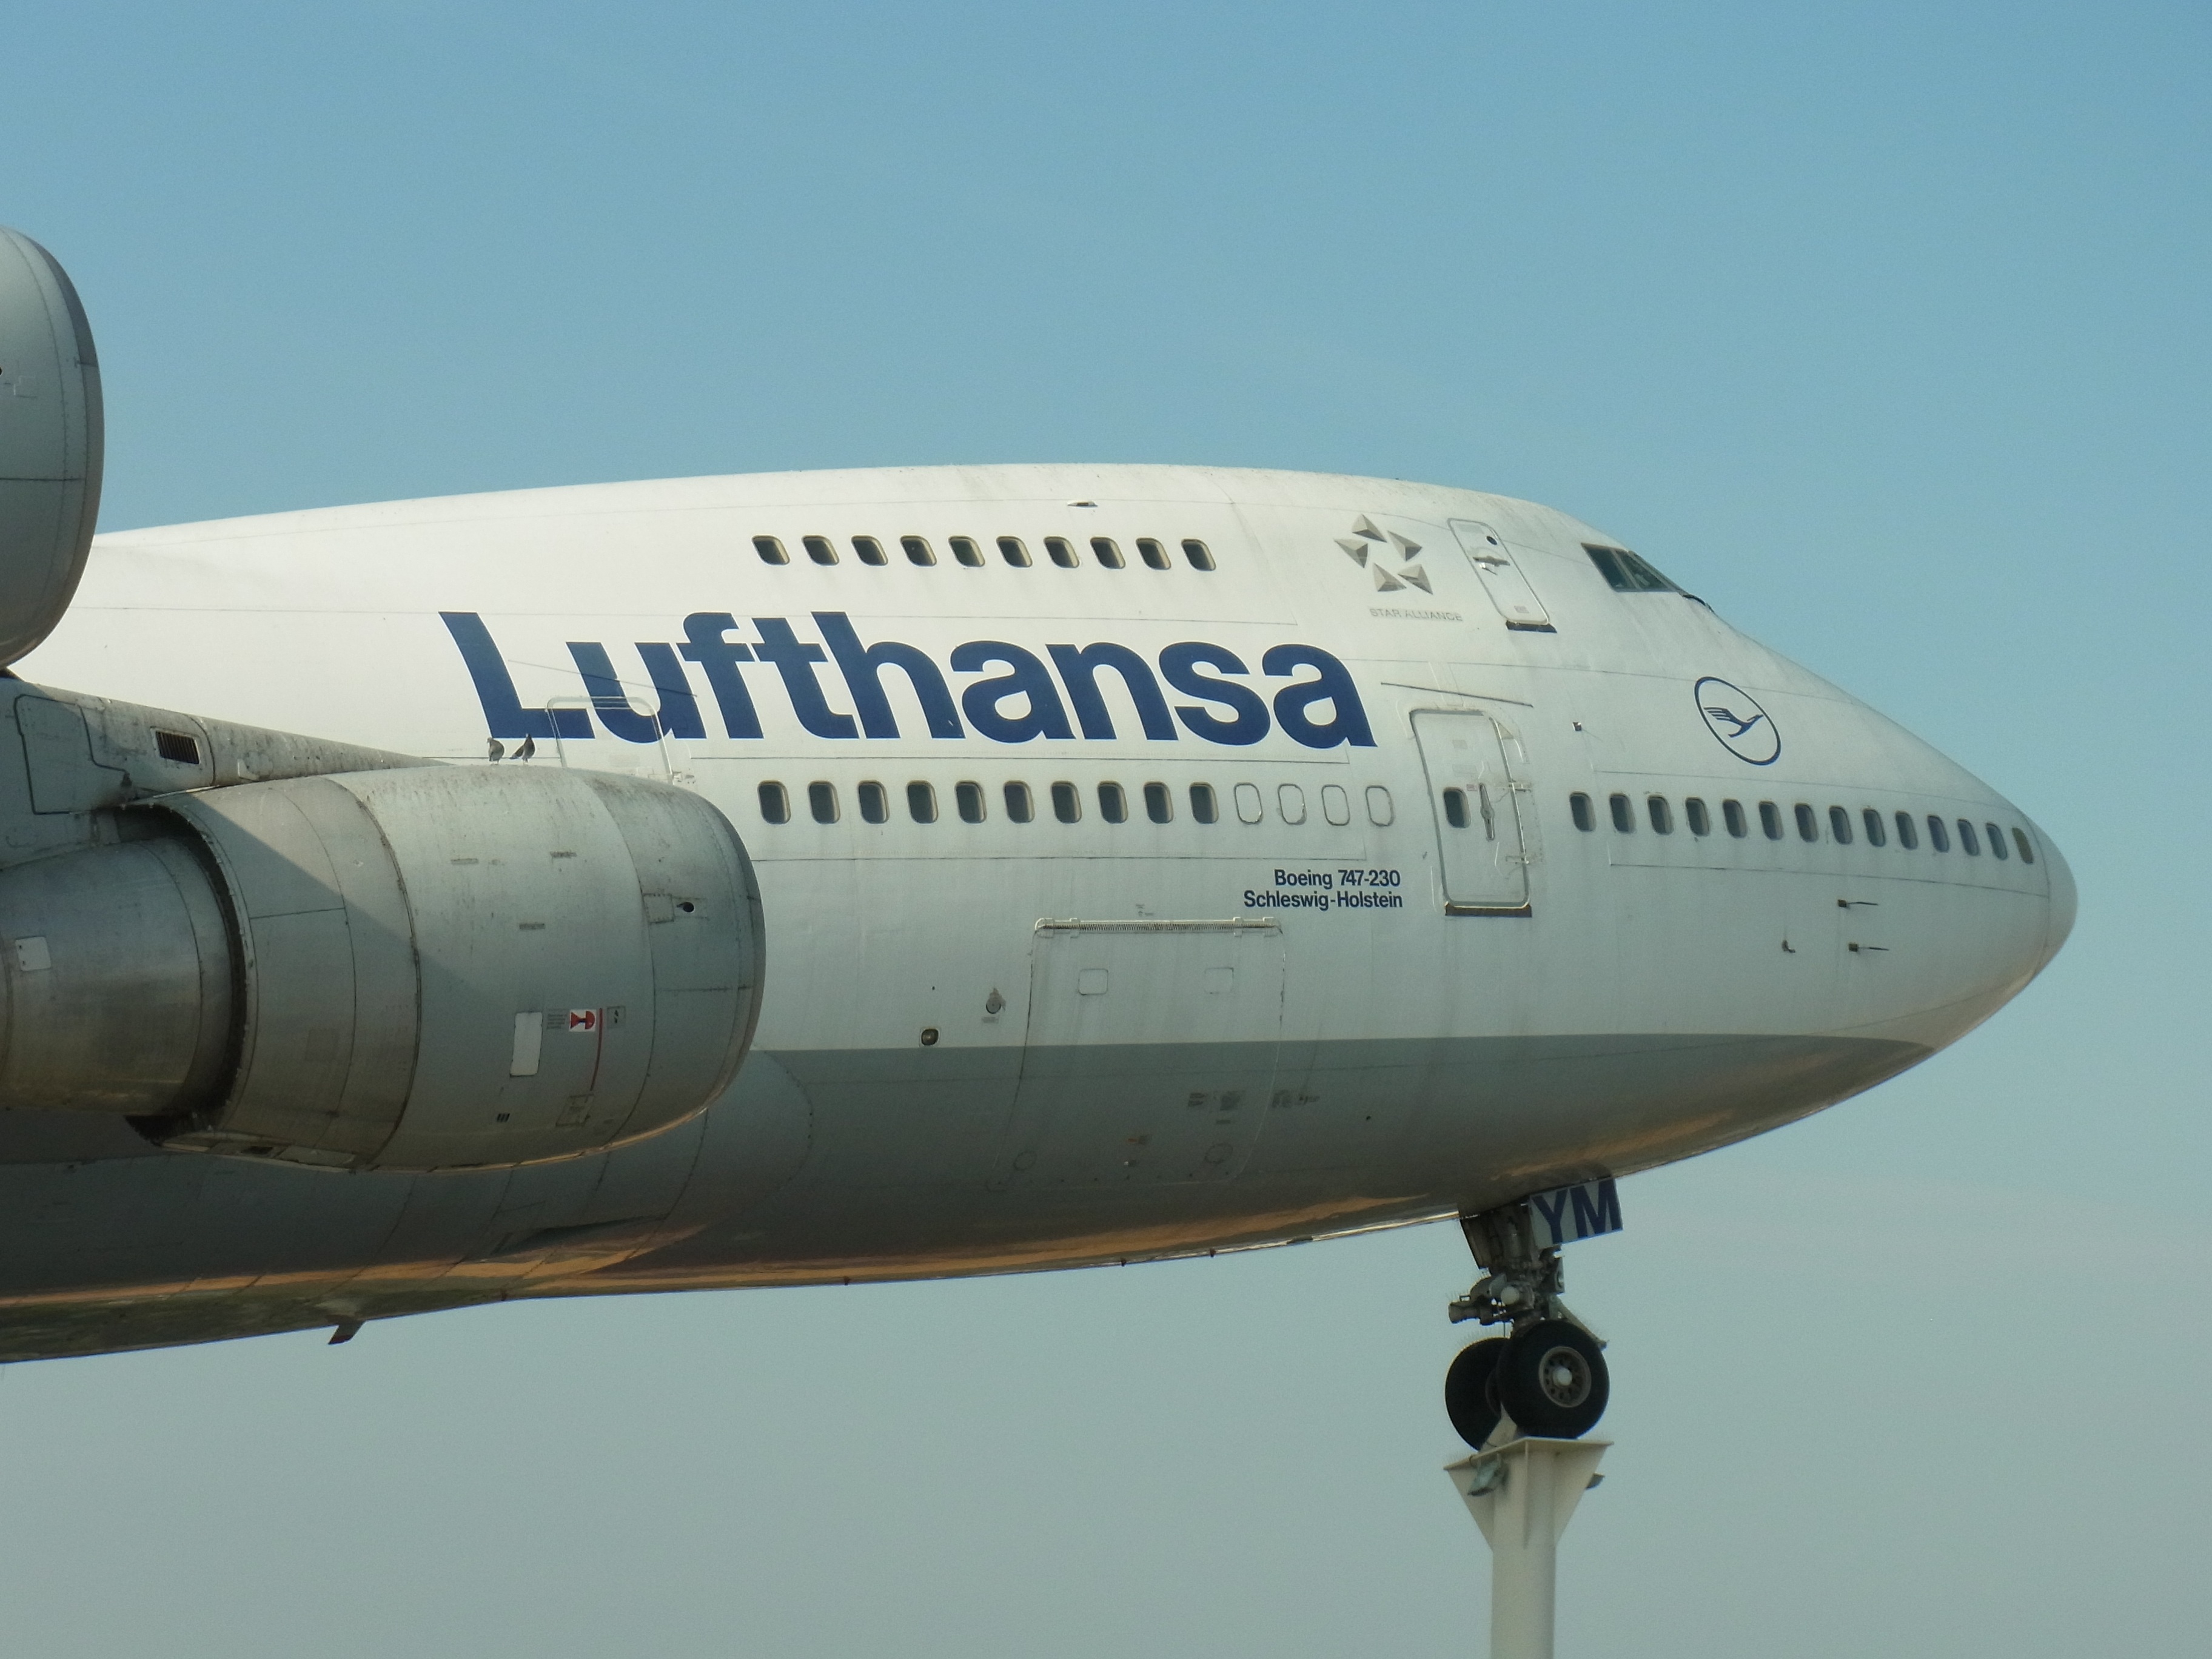
wing, sky, fly, travel, airplane, aircraft, vehicle, airline, aviation, flight, tourism, airliner, airbus, technik museum speyer, lufthansa, boeing, takeoff, airline travel, jet aircraft, airbus a330, boeing 777, boeing 747, jumbo jet, boeing 767, air travel, atmosphere of earth, wide body aircraft, aerospace engineering, boeing 747 8, boeing 747 400